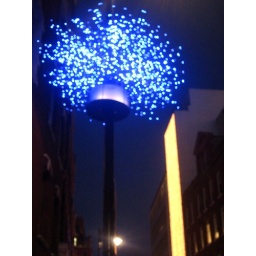
The light column on the right is a building that has lights all over the face of it.